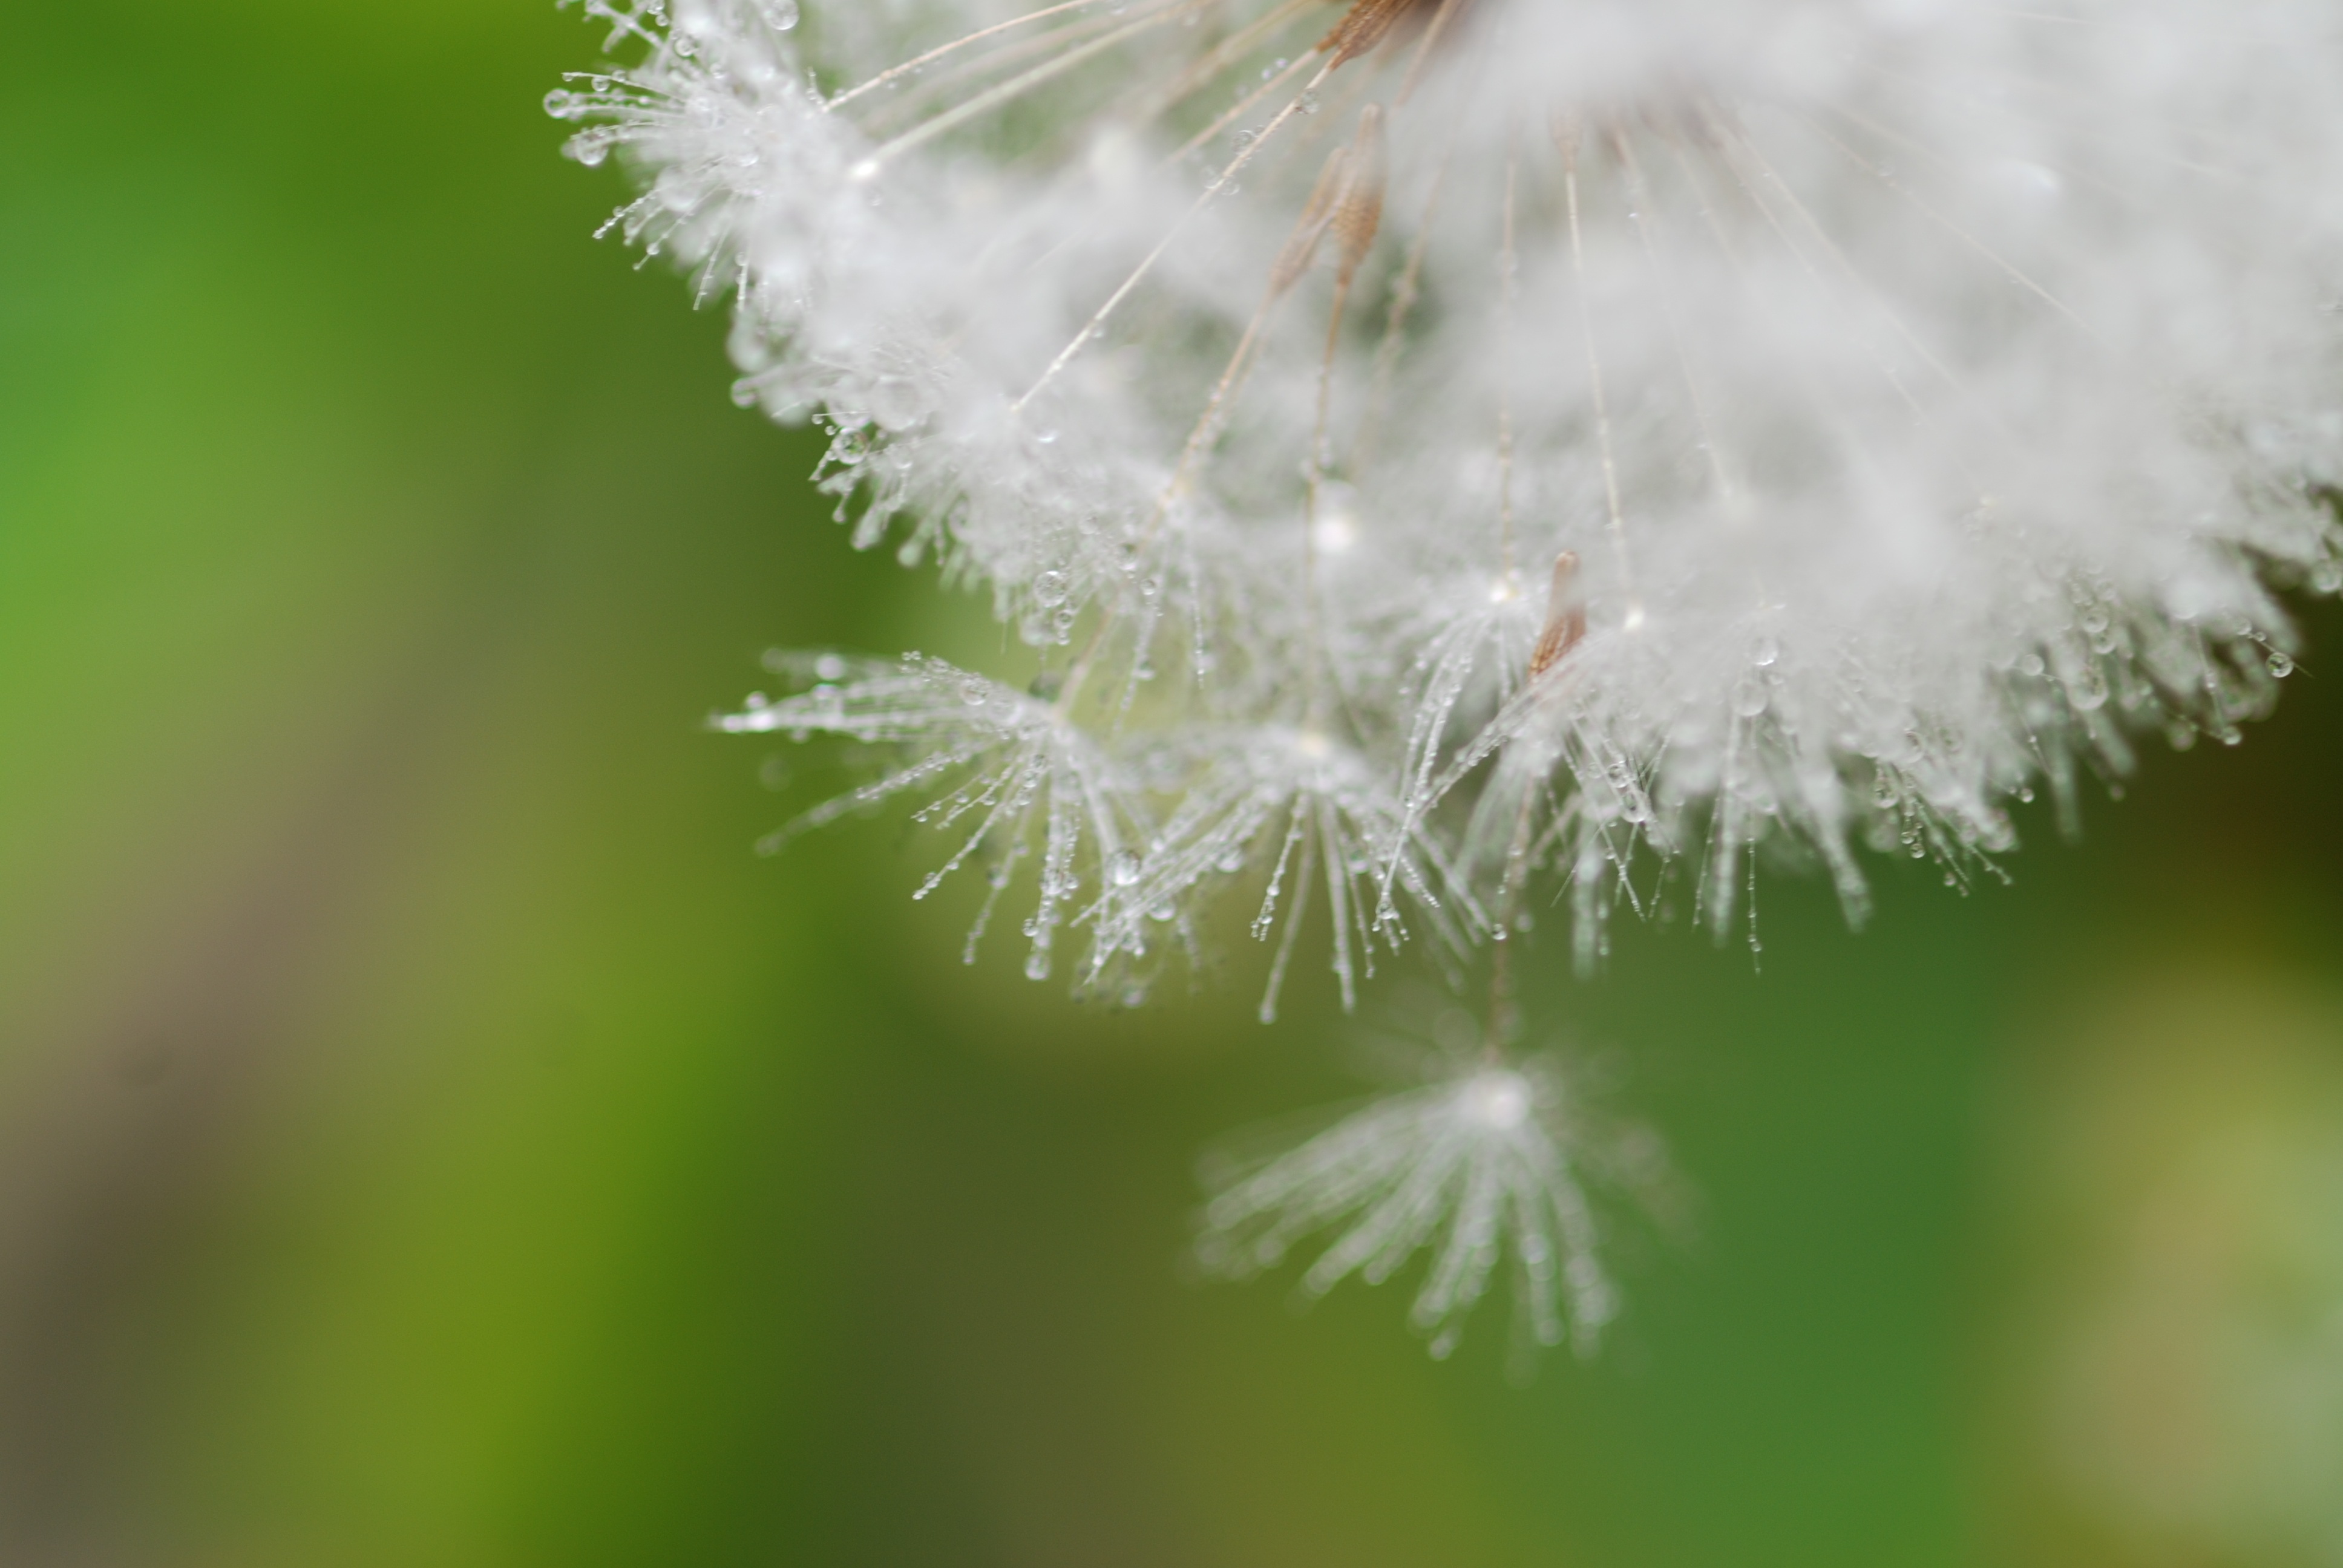
nature, grass, branch, dew, plant, white, photography, dandelion, sunlight, leaf, flower, petal, frost, spring, green, natural, botany, flora, wildflower, close up, fluff, drop of water, moisture, macro photography, crystal clear, daisy family, grass family, plant stem